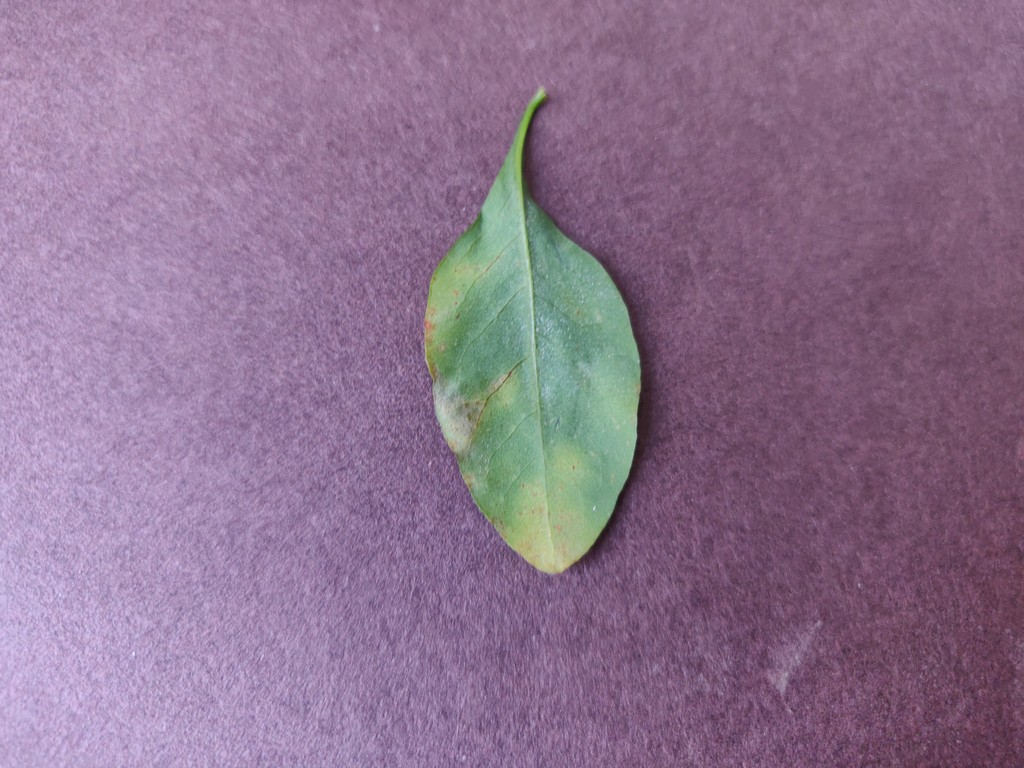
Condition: Unhealthy
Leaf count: single
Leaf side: back